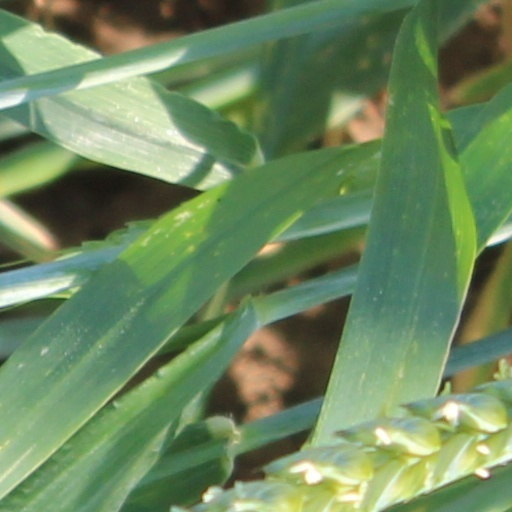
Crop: wheat